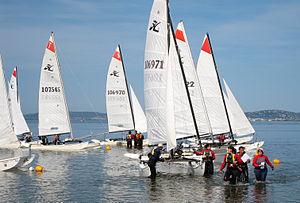
raid catamaran des Glénans en 2008, base de Marseillan"